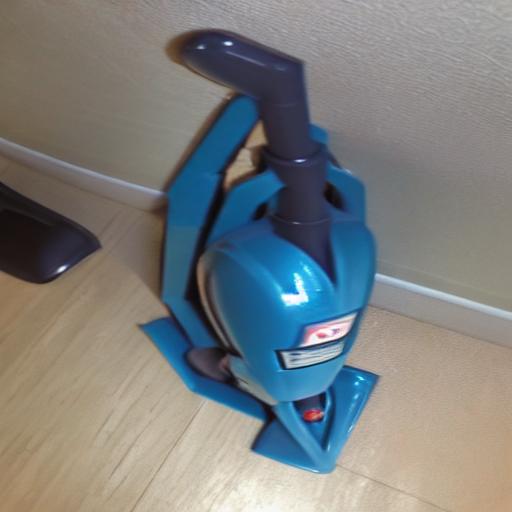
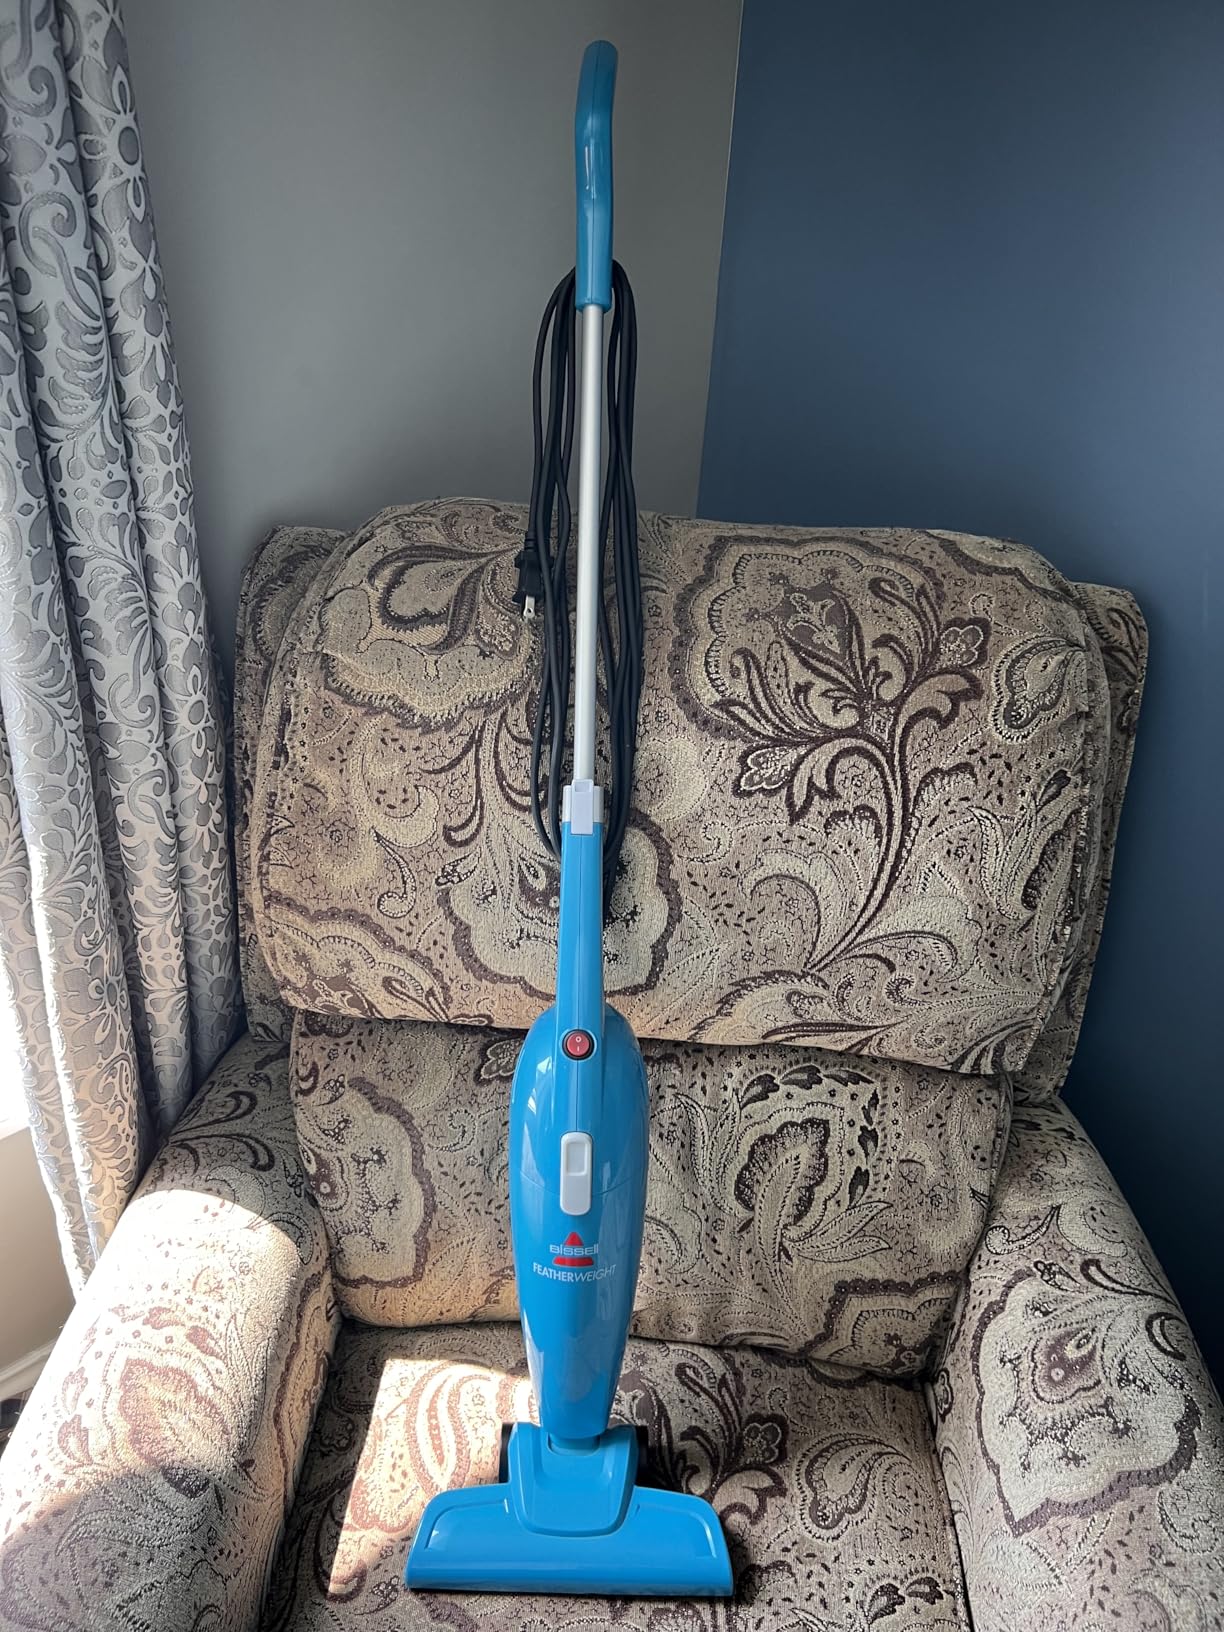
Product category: items_vacuum
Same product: no